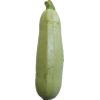
Label: Zucchini 1